Great Smoky Mountains National Park

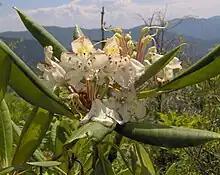
Rhododendron atop the Ben Parton Lookout

Cove hardwood forests, which are native to southern Appalachia, are among the most diverse forest types in North America. The cove hardwood forests of the Smokies are mostly second-growth, although some are still old-growth. They are found in the valleys between mountain ridges at elevations below in deep moist soil. The Albright Grove along the Maddron Bald Trail (between Gatlinburg and Cosby) is an accessible old-growth forest with some of the oldest and tallest trees in the entire range.